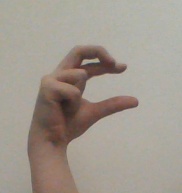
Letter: thal